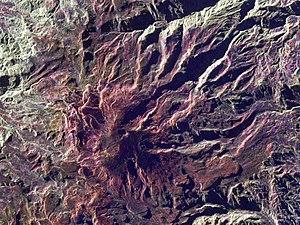
Le Nevado del Ruiz est un volcan de la cordillère des Andes, un des plus élevés de Colombie. Il culmine à 5 321 mètres d'altitude. Comme son nom l'indique, il est recouvert de glaciers, lesquels entourent le cratère Arenas et sont en phase de régression rapide. Issu d'un volcanisme de subduction, le Nevado del Ruiz a connu de fréquentes éruptions pliniennes au cours de l'Holocène. Celle de 1985 a été l'une des plus meurtrières de l'histoire en rasant notamment la ville d'Armero. En effet, le mélange de cendres et d'eau de fonte provoque régulièrement des lahars dévastateurs. Le volcan est désormais en constante observation afin de protéger au mieux les centaines de milliers de personnes vivant dans les vallées à ses pieds.